Tengrism

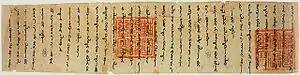
1290 letter from Arghun to Pope Nicholas IV

Arghun expressed Tengrism's non-dogmatic side. The name "Mongke Tengri" ("Eternal Tengri") is at the top of the sentence in this letter to Pope Nicholas IV, in accordance with Mongolian Tengriist writing rules. The words "Tngri" (Tengri) and "zrlg" (zarlig, decree/order) are still written with vowel-less archaism: